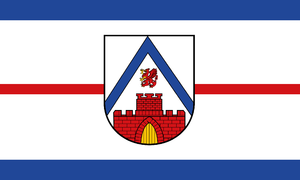
Eggesin est une ville allemande située dans l'arrondissement de Poméranie-Occidentale-Greifswald du land de Mecklembourg-Poméranie occidentale.